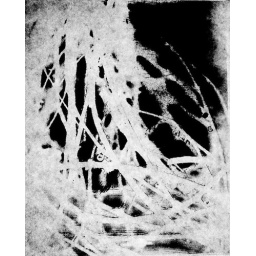
4x5neg photographed against white paper